Tamar Zandberg

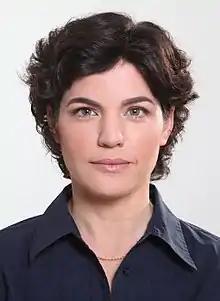
Zandberg in 2012

Tamar Zandberg (born 29 April 1976) is an Israeli politician who served as Minister of Environmental Protection from 2021 to 2022, as a member of the Knesset for Meretz from 2013 to 2021, and as the party's leader between 2018 and 2019. As of July 2025 she is the head of the National Institute for Climate and Environmental Policy at Ben Gurion University.